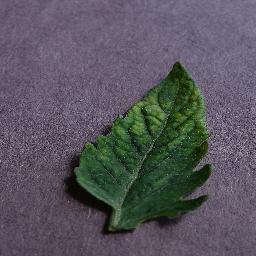
Label: Tomato___Tomato_mosaic_virus